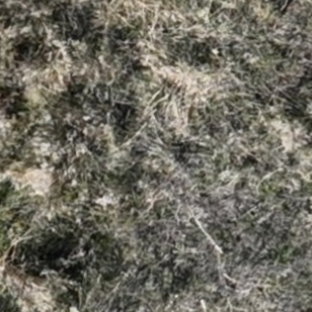
Month: october